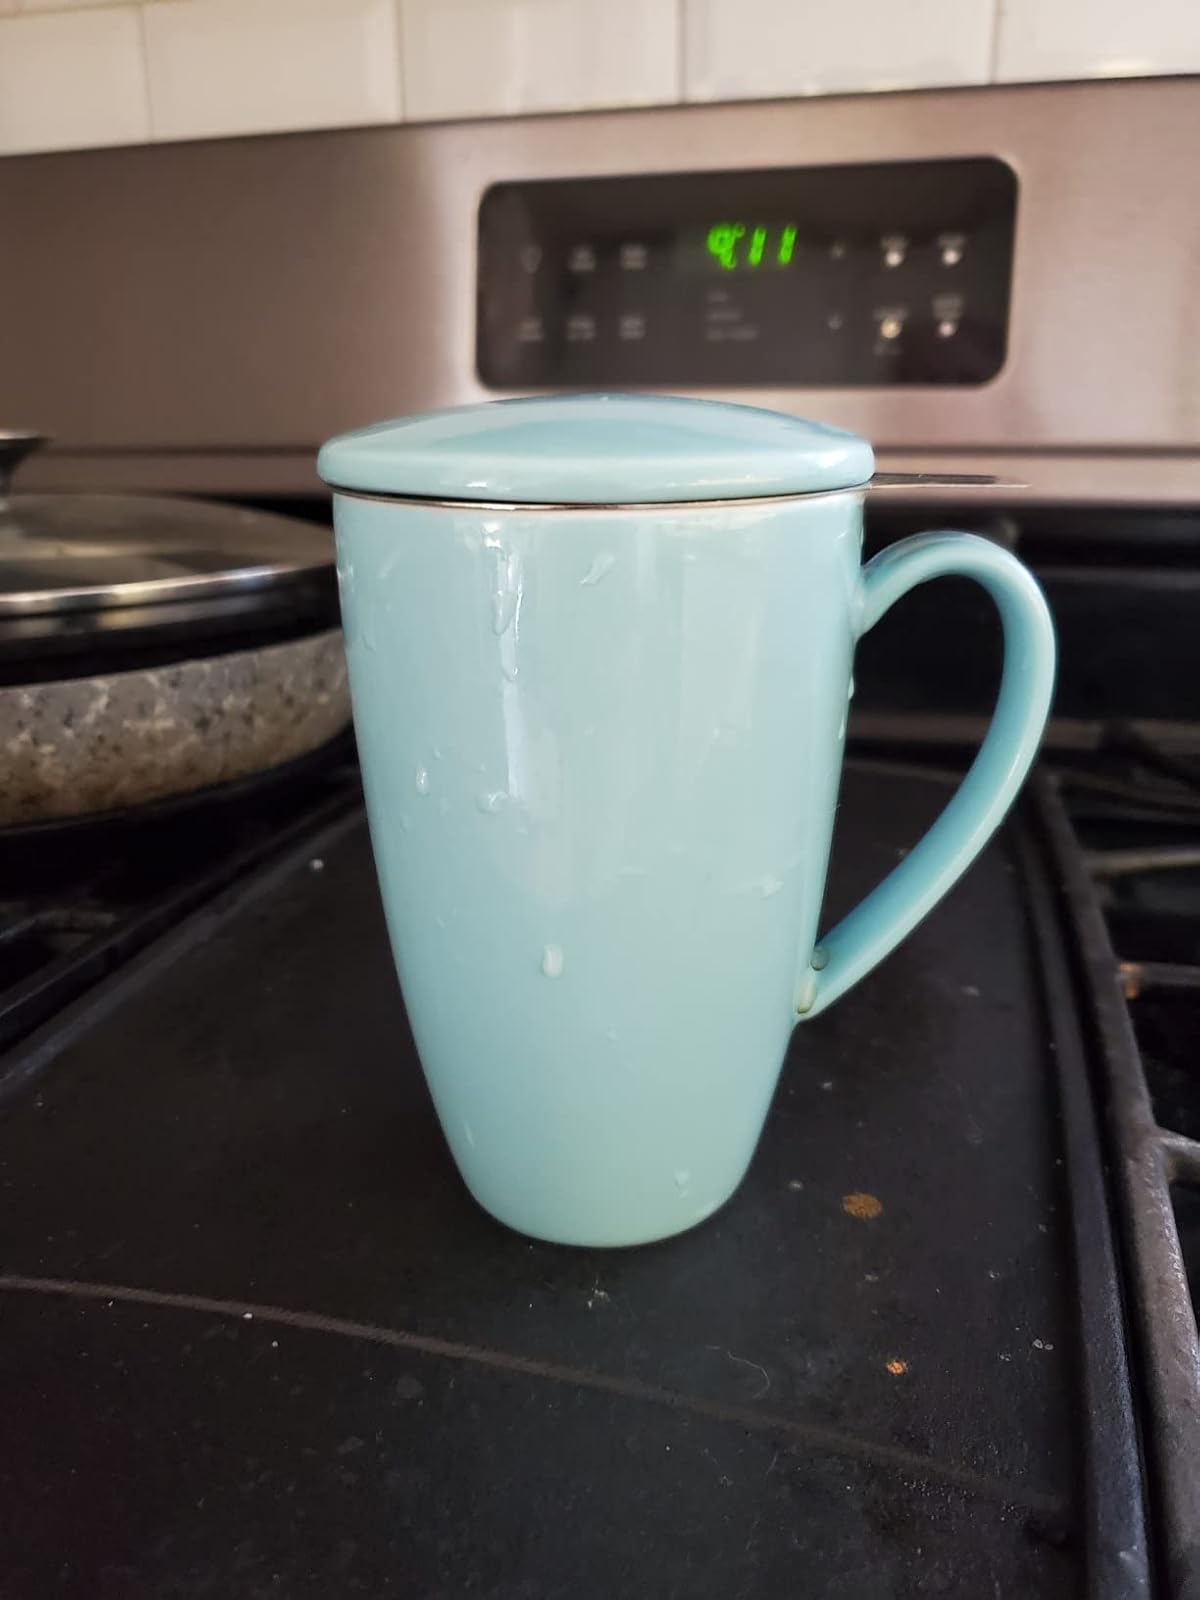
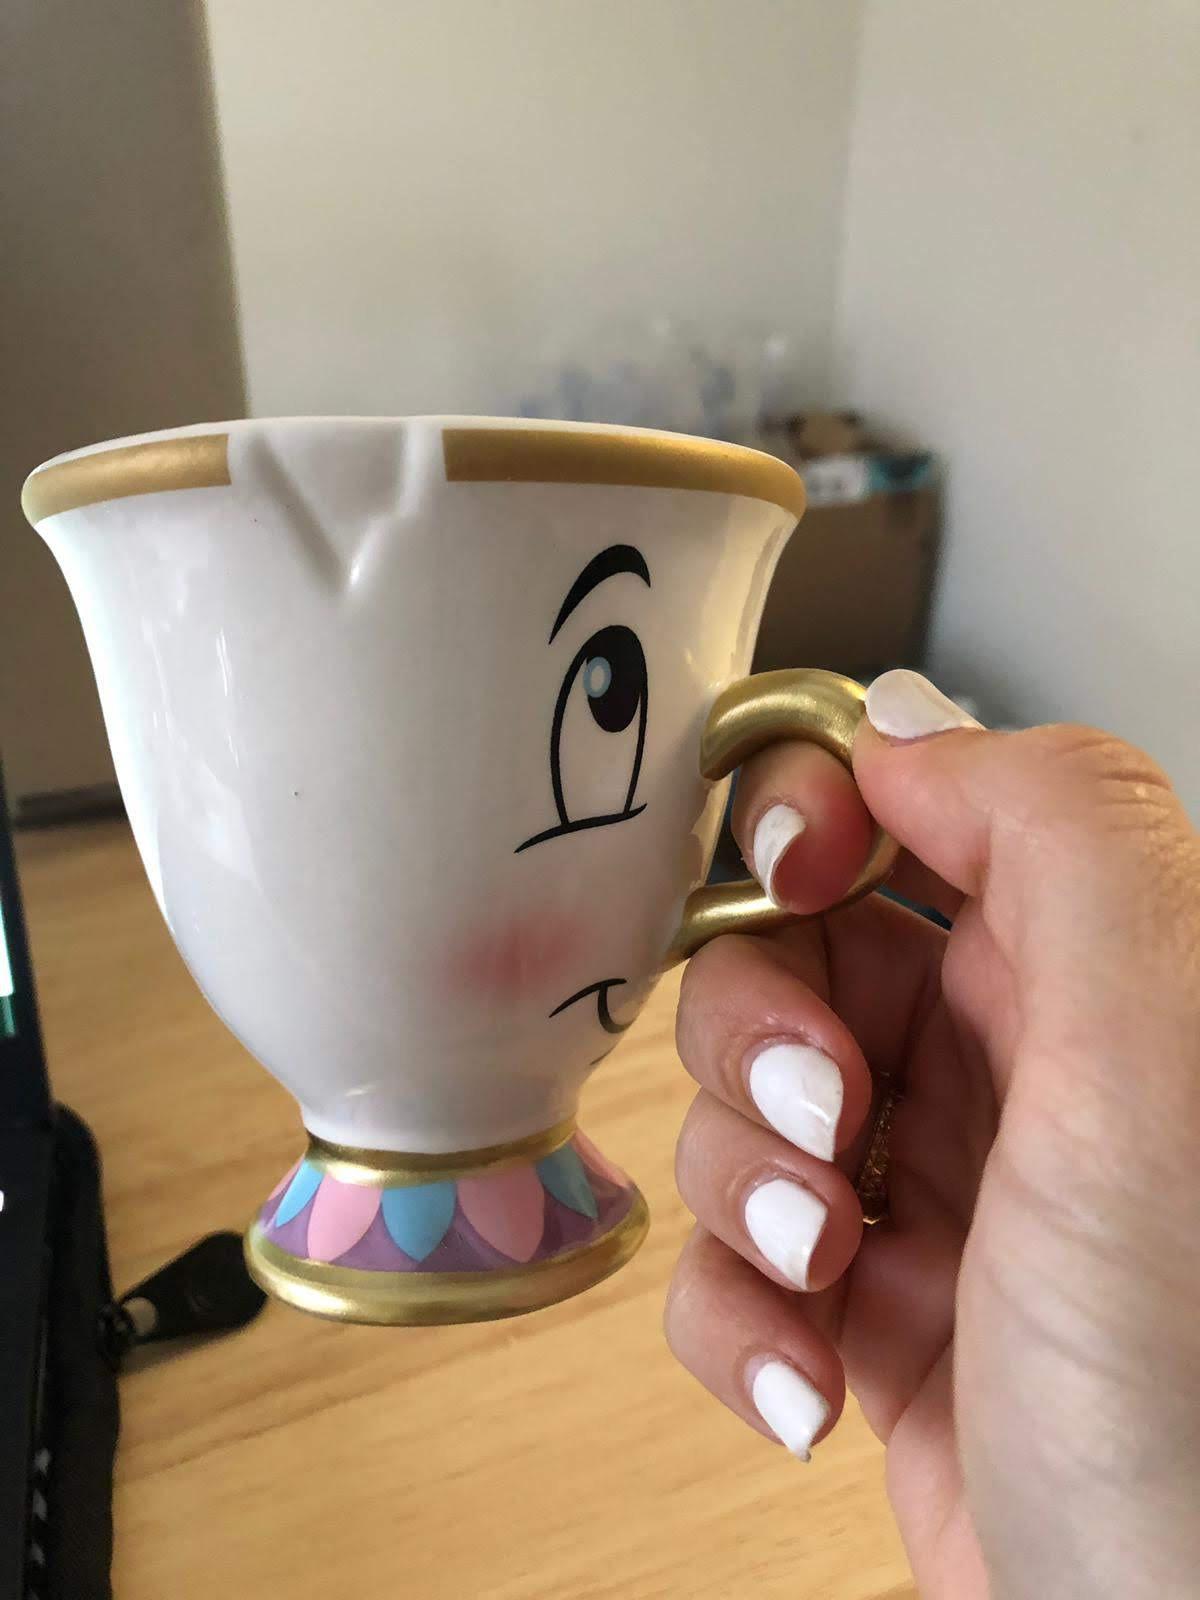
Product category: items_mug
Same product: no